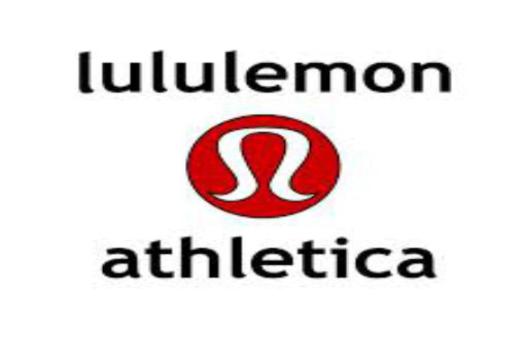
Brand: lululemon athletica-2
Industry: Sports